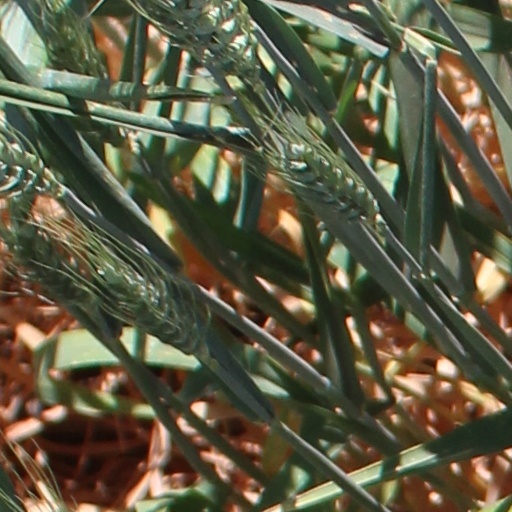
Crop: wheat